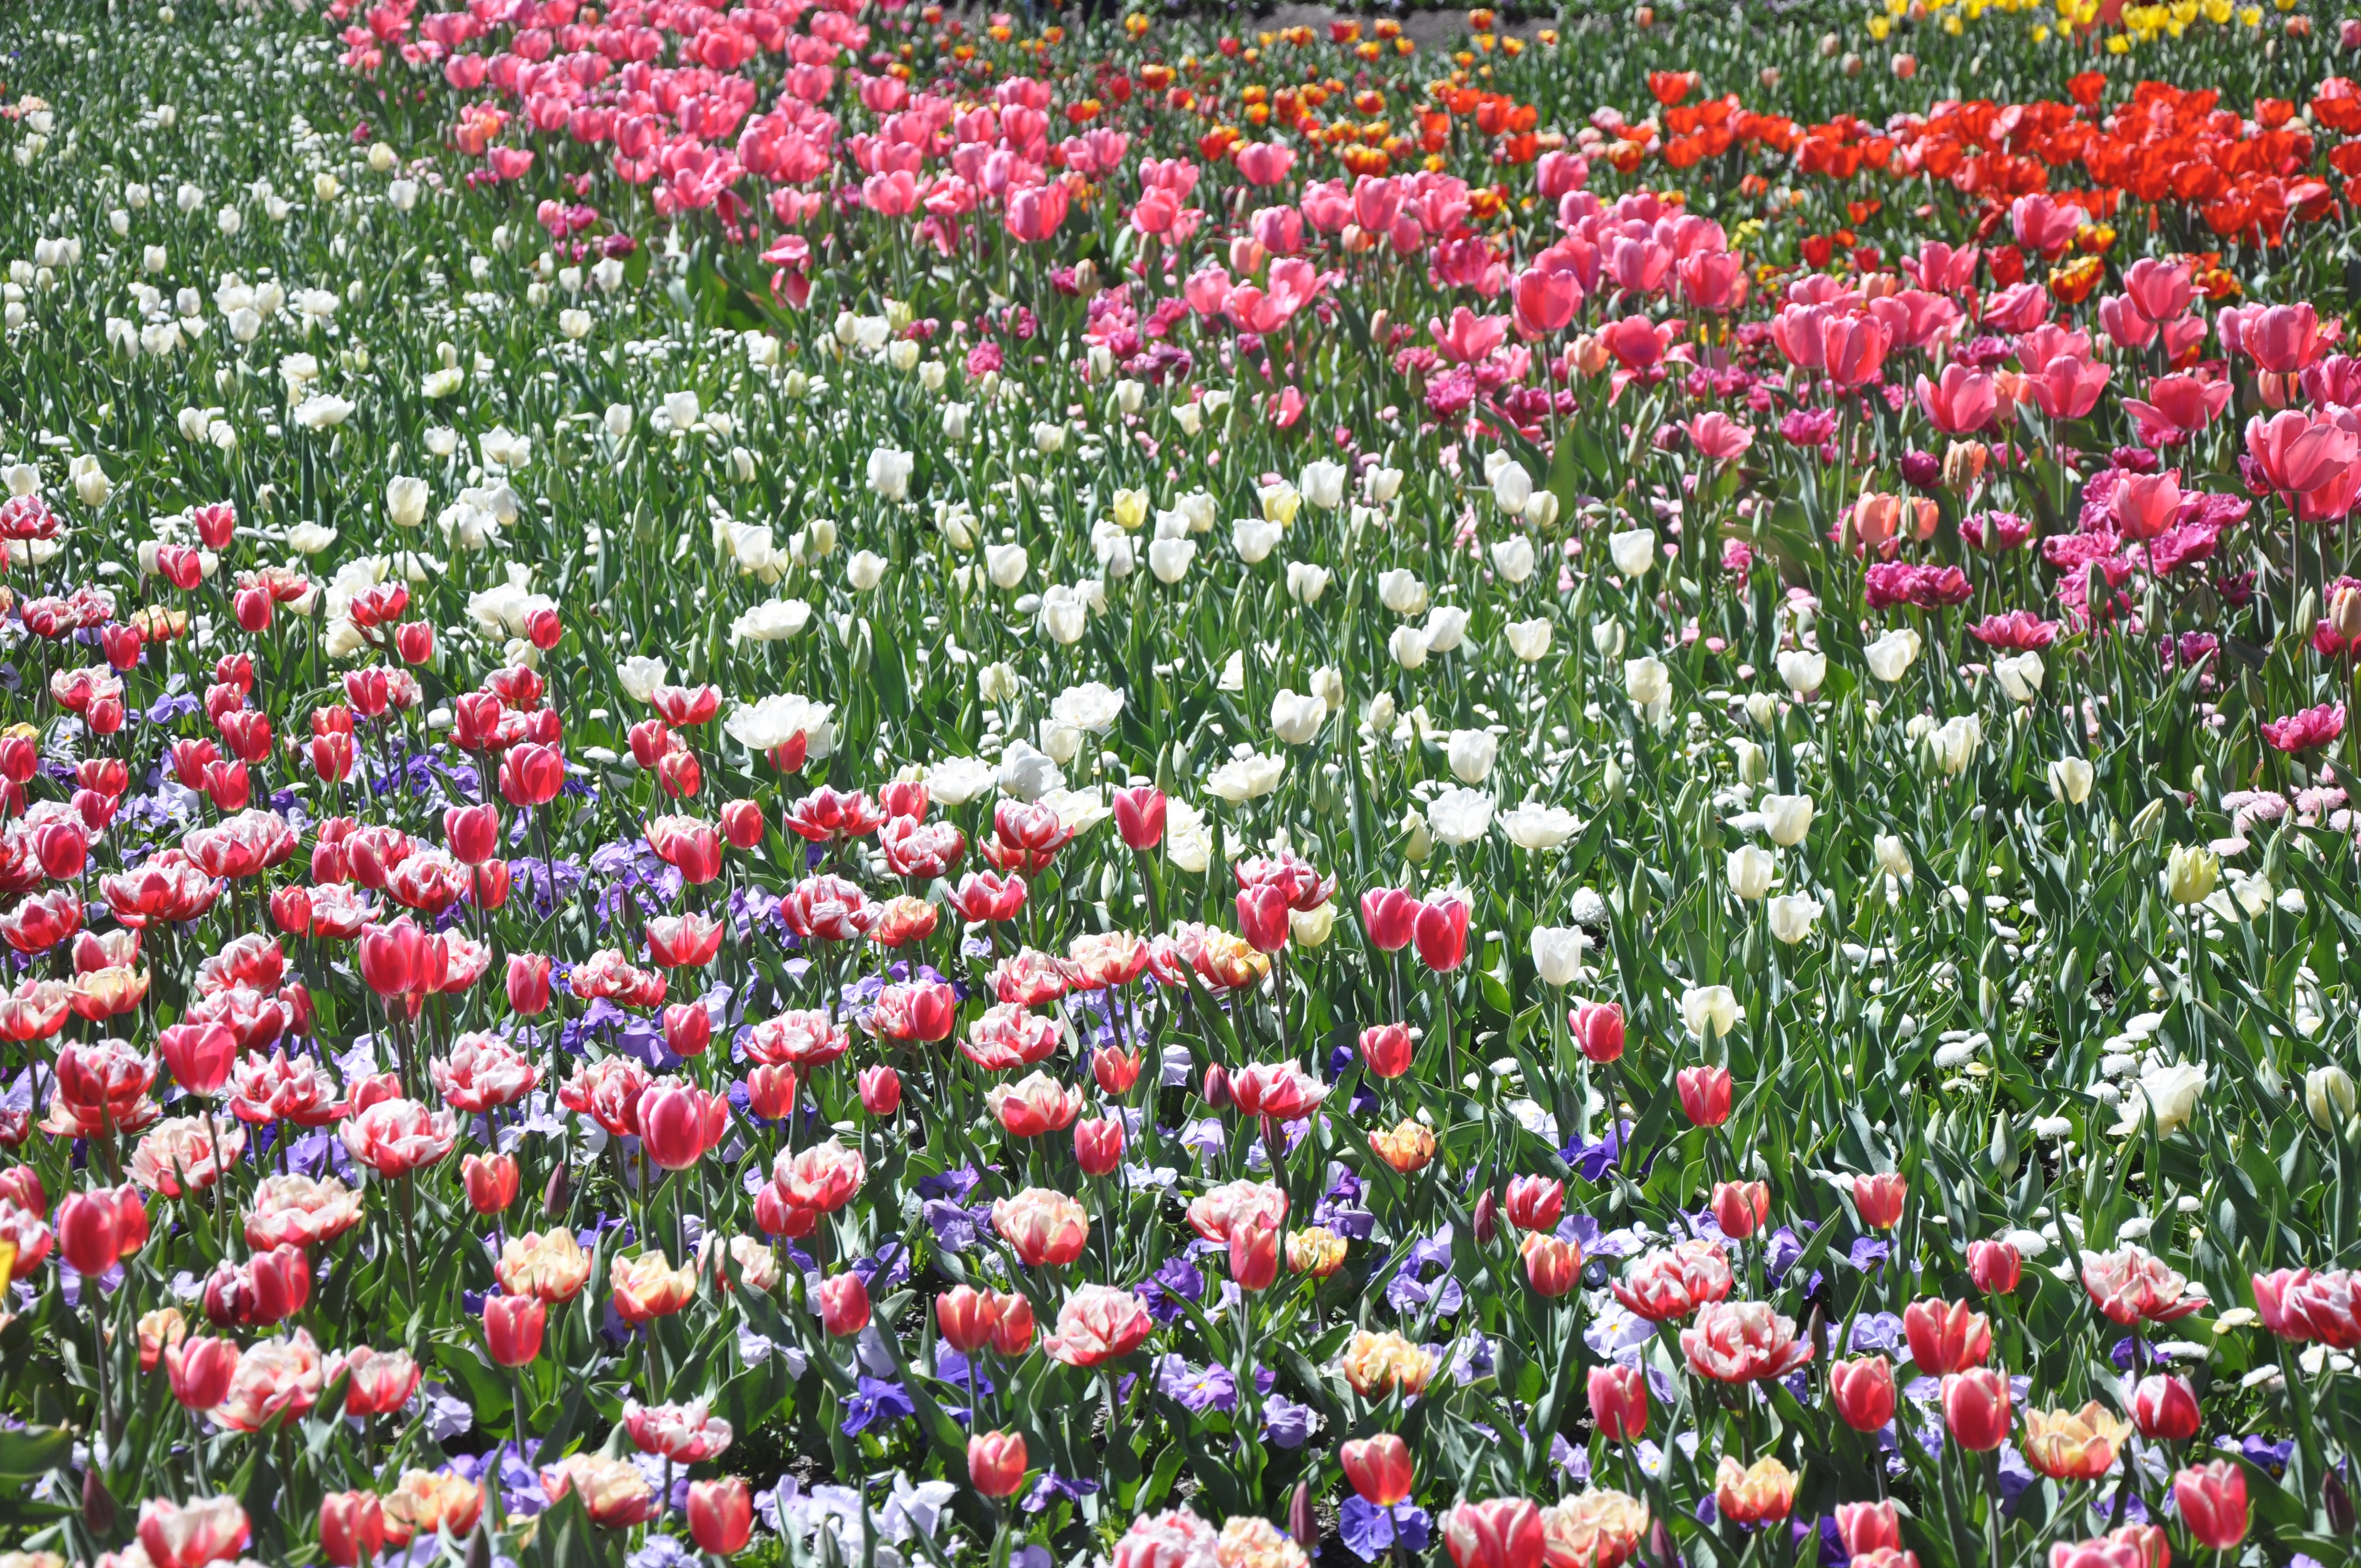
blossom, plant, field, flower, petal, bloom, floral, tulip, botany, colorful, flora, australia, fields, canberra, flowering plant, lily family, annual plant, floriade, land plant